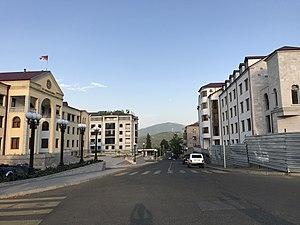
Image de Stepanakert (Artsakh) en 2017.